Costa Rican Americans

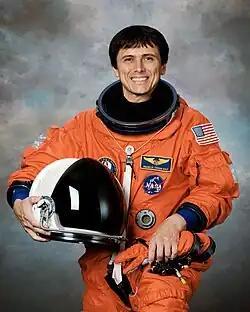
Franklin Chang Díaz is a mechanical engineer, physicist, and former NASA astronaut.

These are lists that indicated the largest populations of Costa Rican Americans according to states, residence areas and percentages.